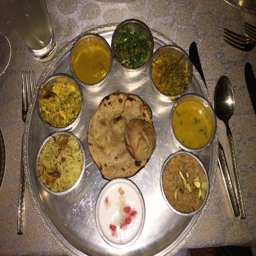
dinner on our first night .